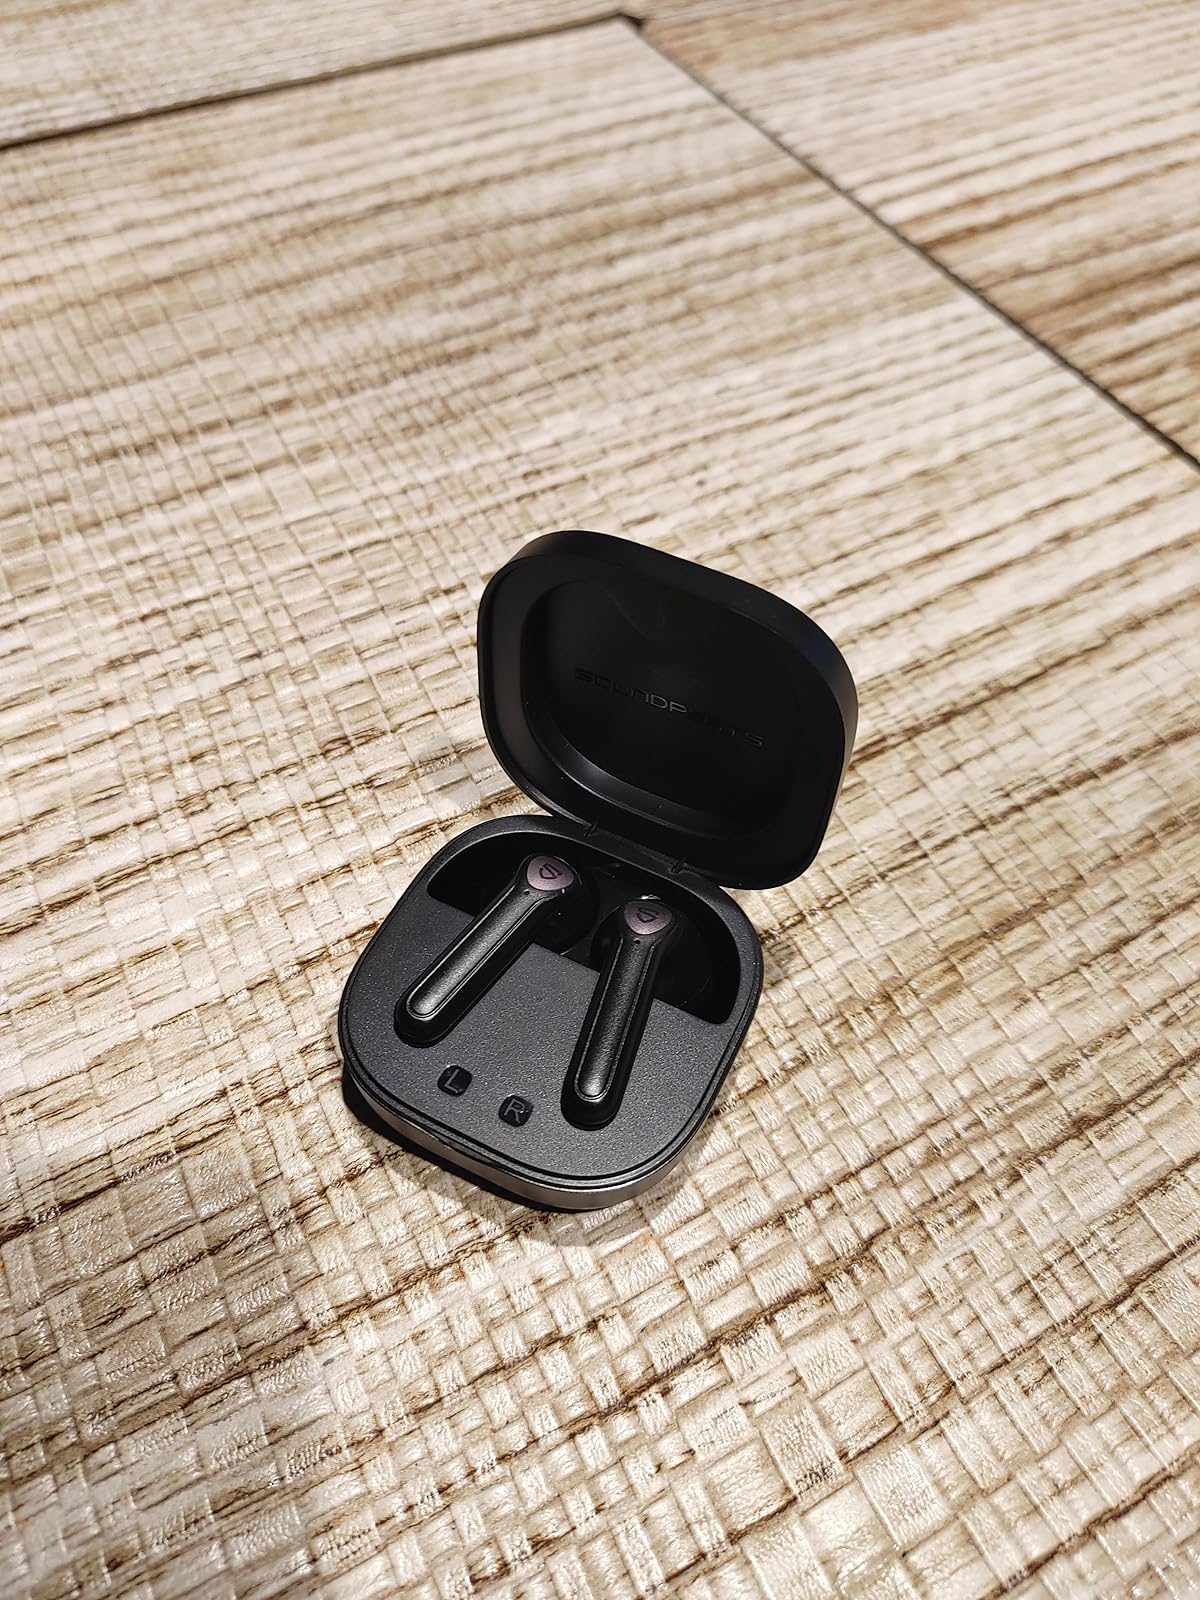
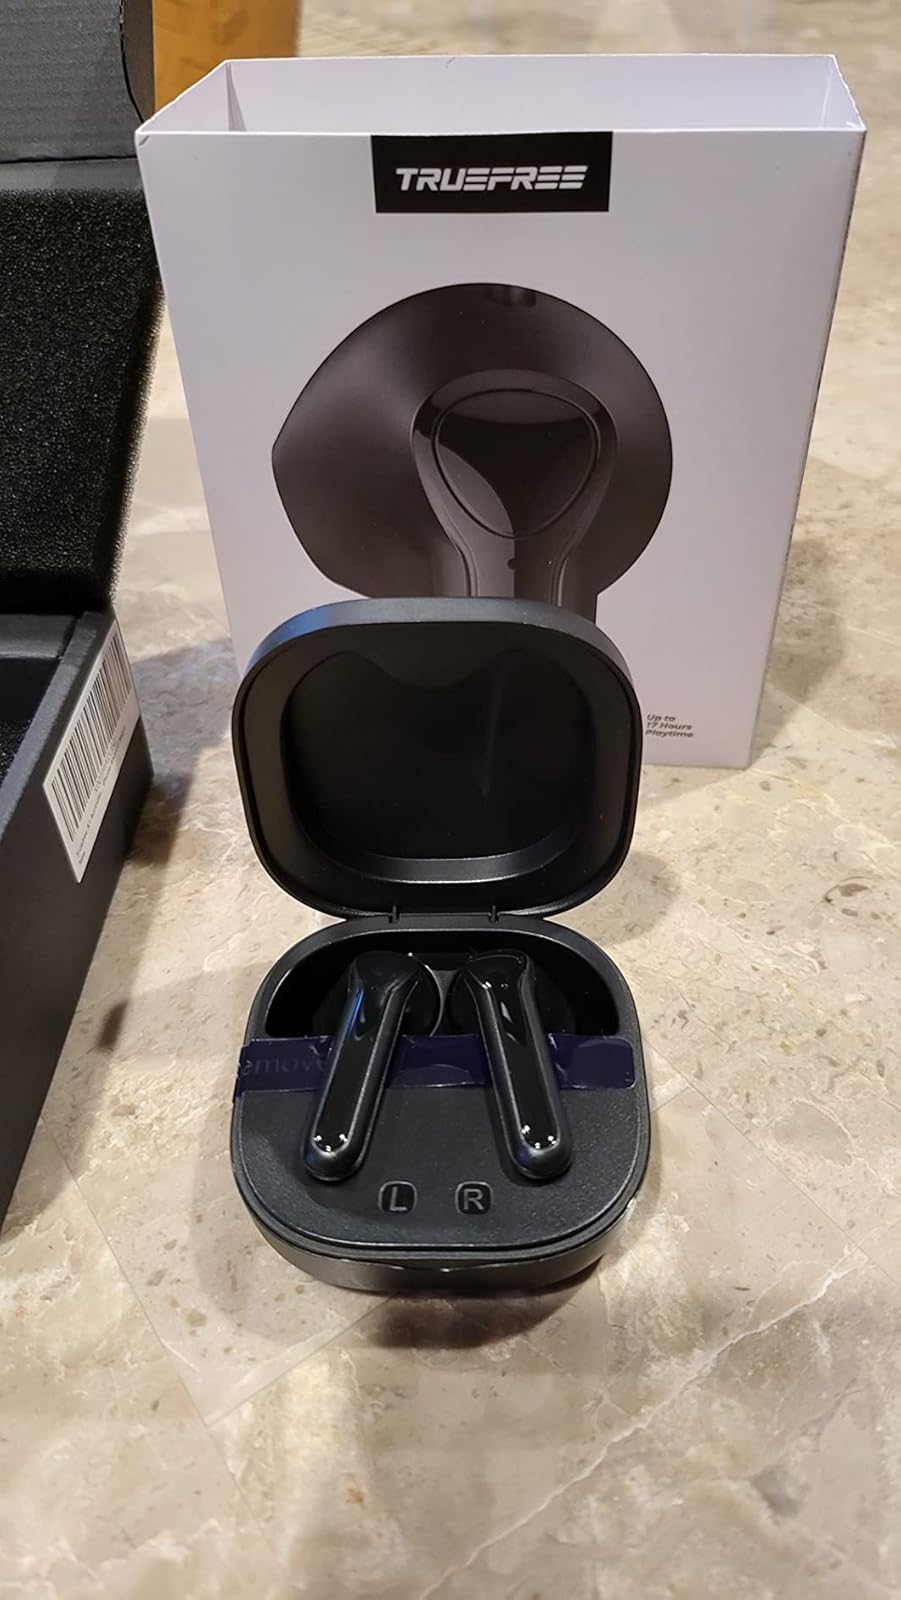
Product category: earbuds
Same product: no